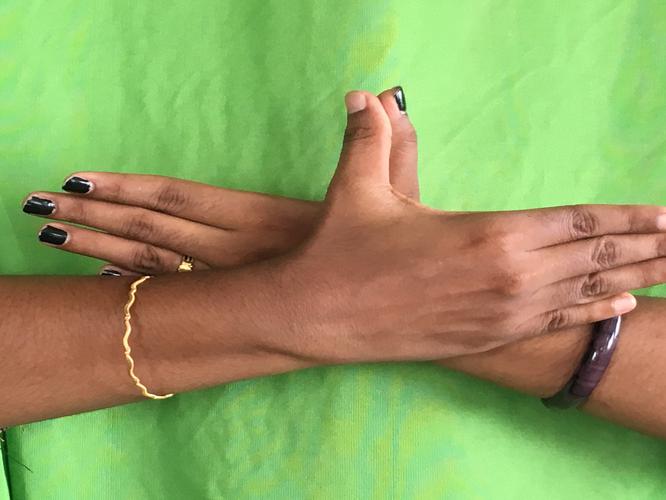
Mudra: Garuda
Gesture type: double_hand